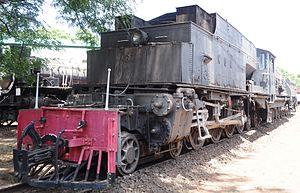
Le musée du chemin de fer de Nairobi présente du matériel ferroviaire ayant appartenu, pour la plupart, à la défunte compagnie East African Railways and Harbours Corporation.
Voici la liste des musées, sites et monuments historiques du Kenya. La plupart sont gérés par l'institution publique « Musées nationaux du Kenya ».